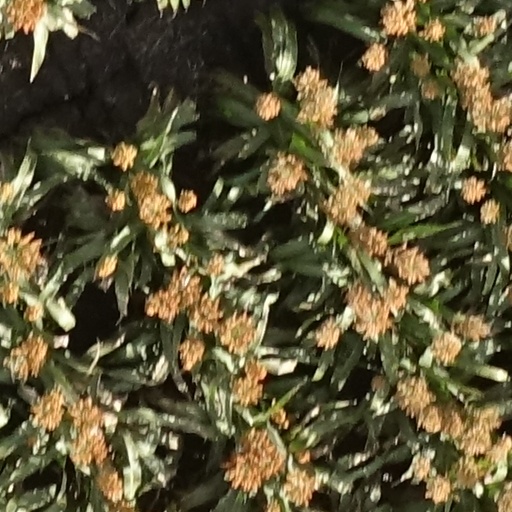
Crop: sorghum